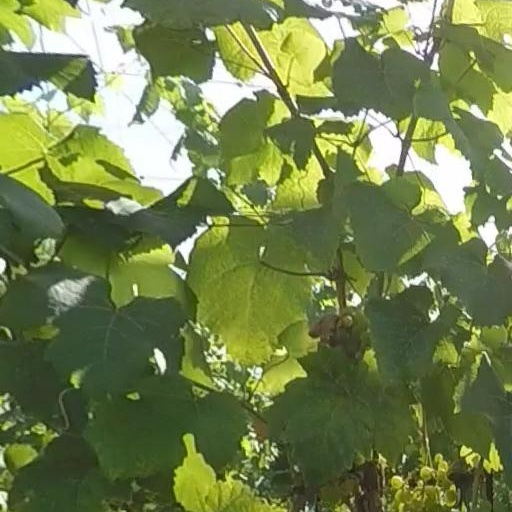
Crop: grape